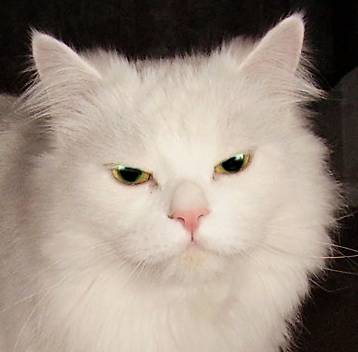
Label: cat